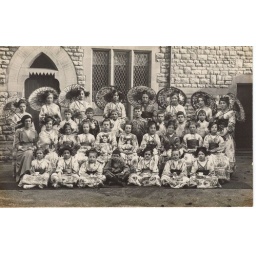
Very cute school group - little girls in centre both have dolls with them.